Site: brandenburg
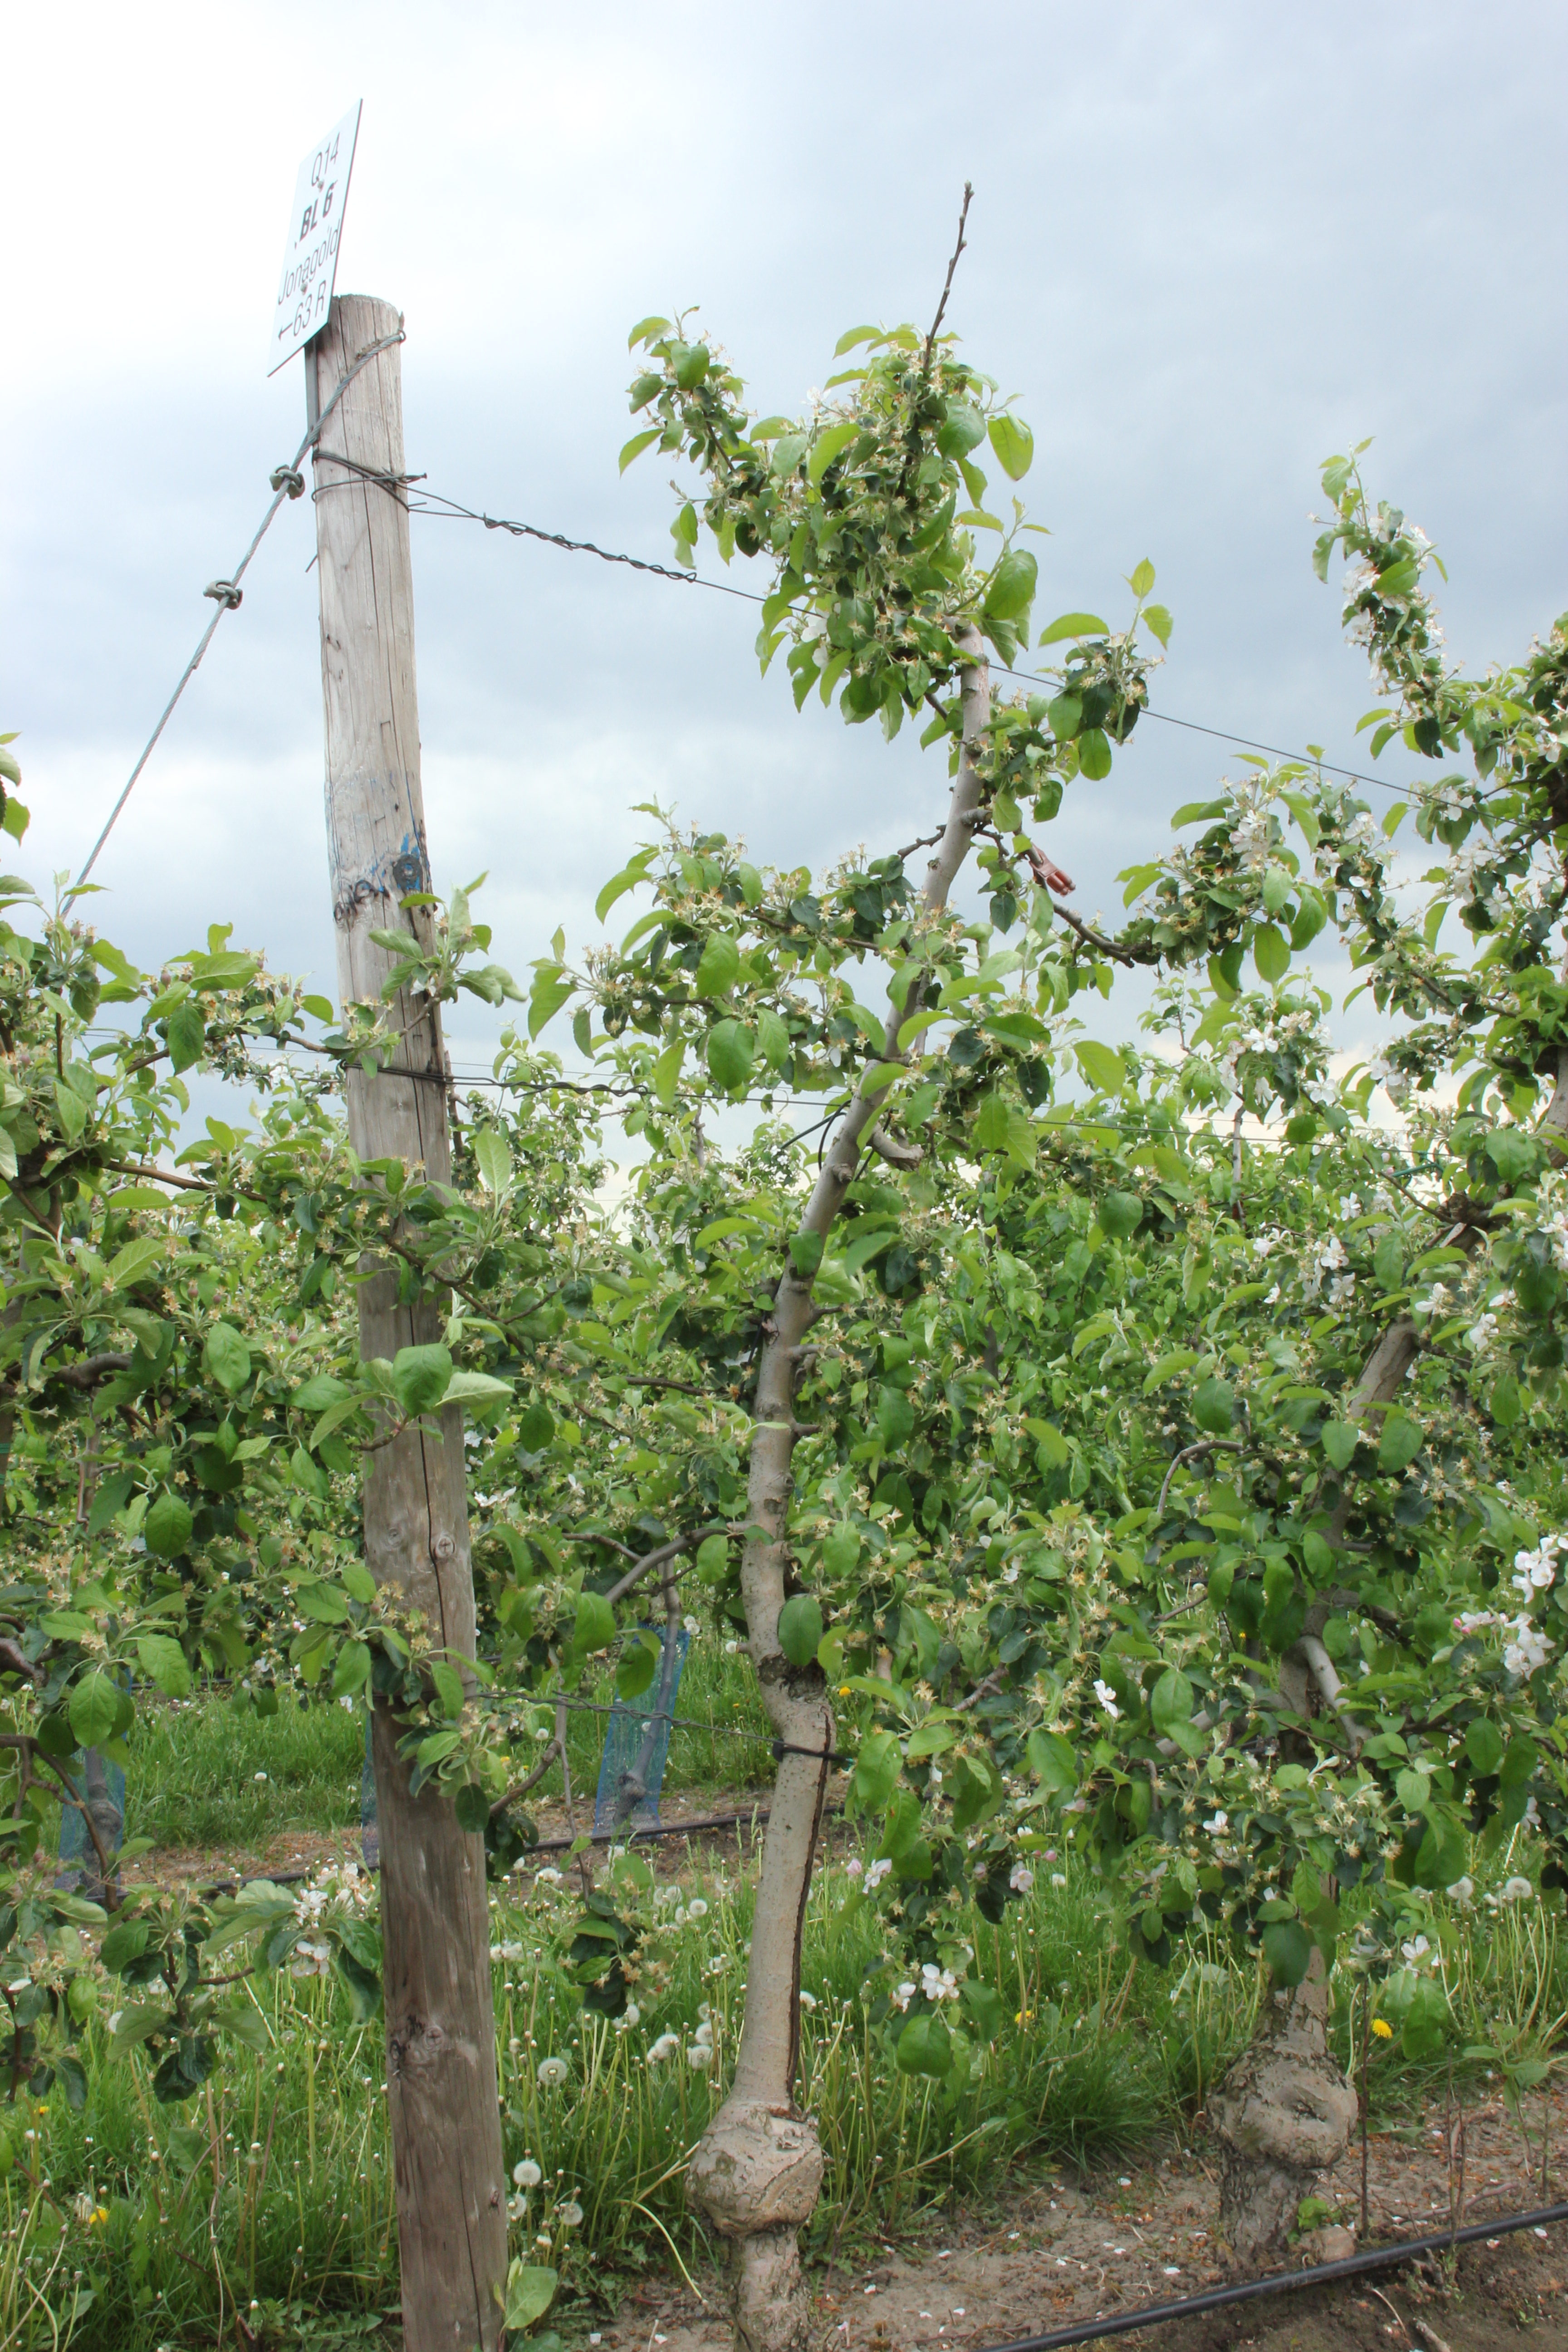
Growth stage (BBCH 67): Flowering